Patty Tucker

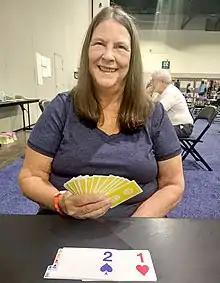
Patty Tucker, Providence 2022

Patty Tucker (born 1954) is an American bridge player and teacher. In the world of competitive bridge, Tucker holds the honor and rank, American Contract Bridge League (ACBL) Grand Life Master. She also teaches duplicate bridge and is an author of 40+ bridge books and workbooks. The ACBL's Board of Directors named Patty the ”2016 Honorary Member of the Year" for her efforts in sustaining the game of bridge for future generations. Patty reflected, “I teach bridge for the immense satisfaction I get, in passing on to others, my knowledge, respect, and love for the game of bridge.”